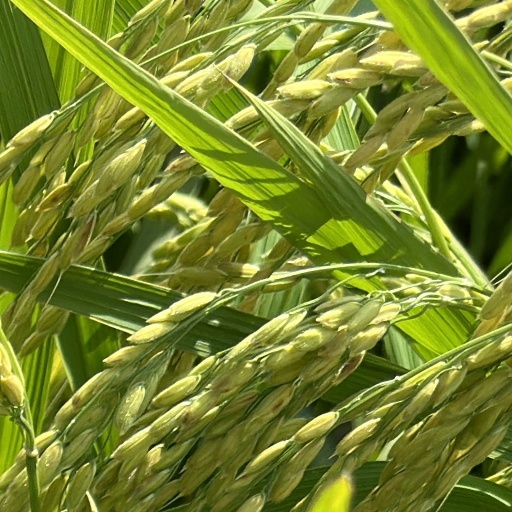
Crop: rice